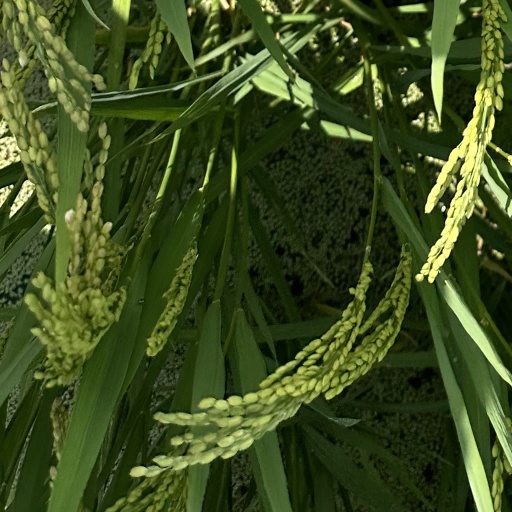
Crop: rice